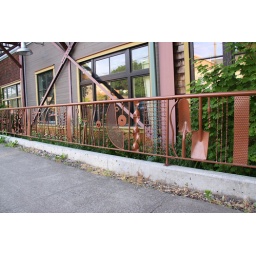
The ReBuilding Center in Portland (used building remodeling materials, green furniture and home accessories).